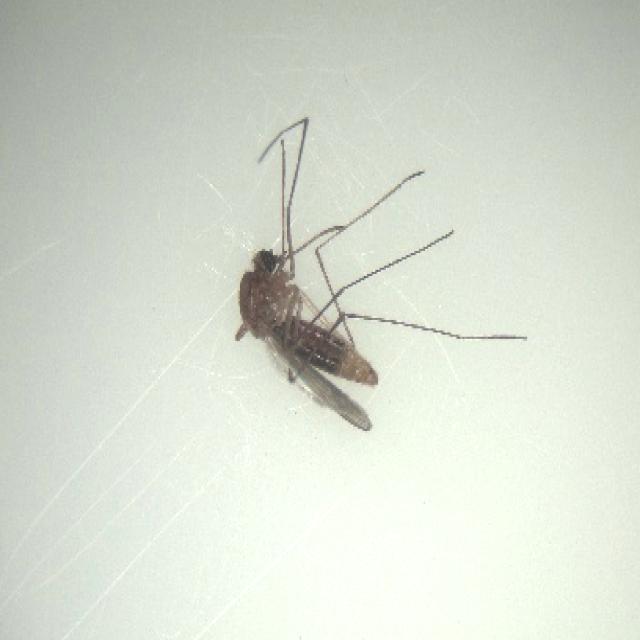
Species: culex_pipiens